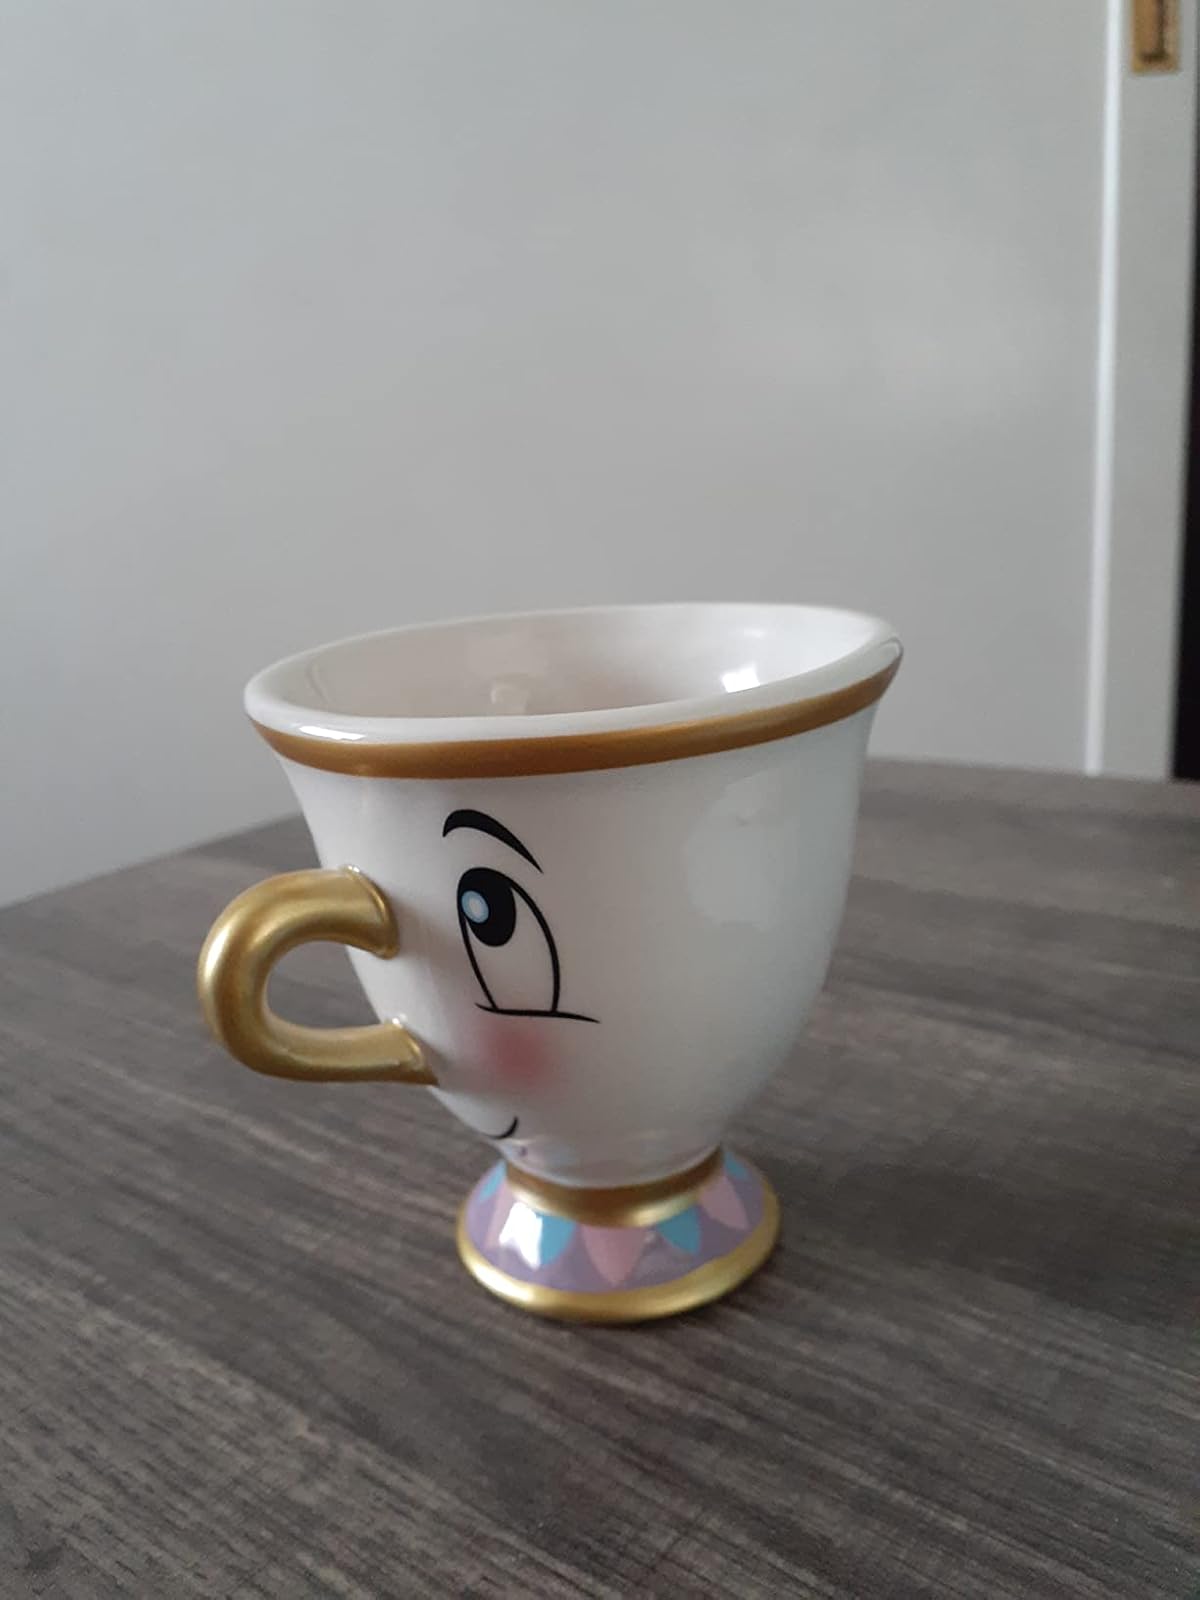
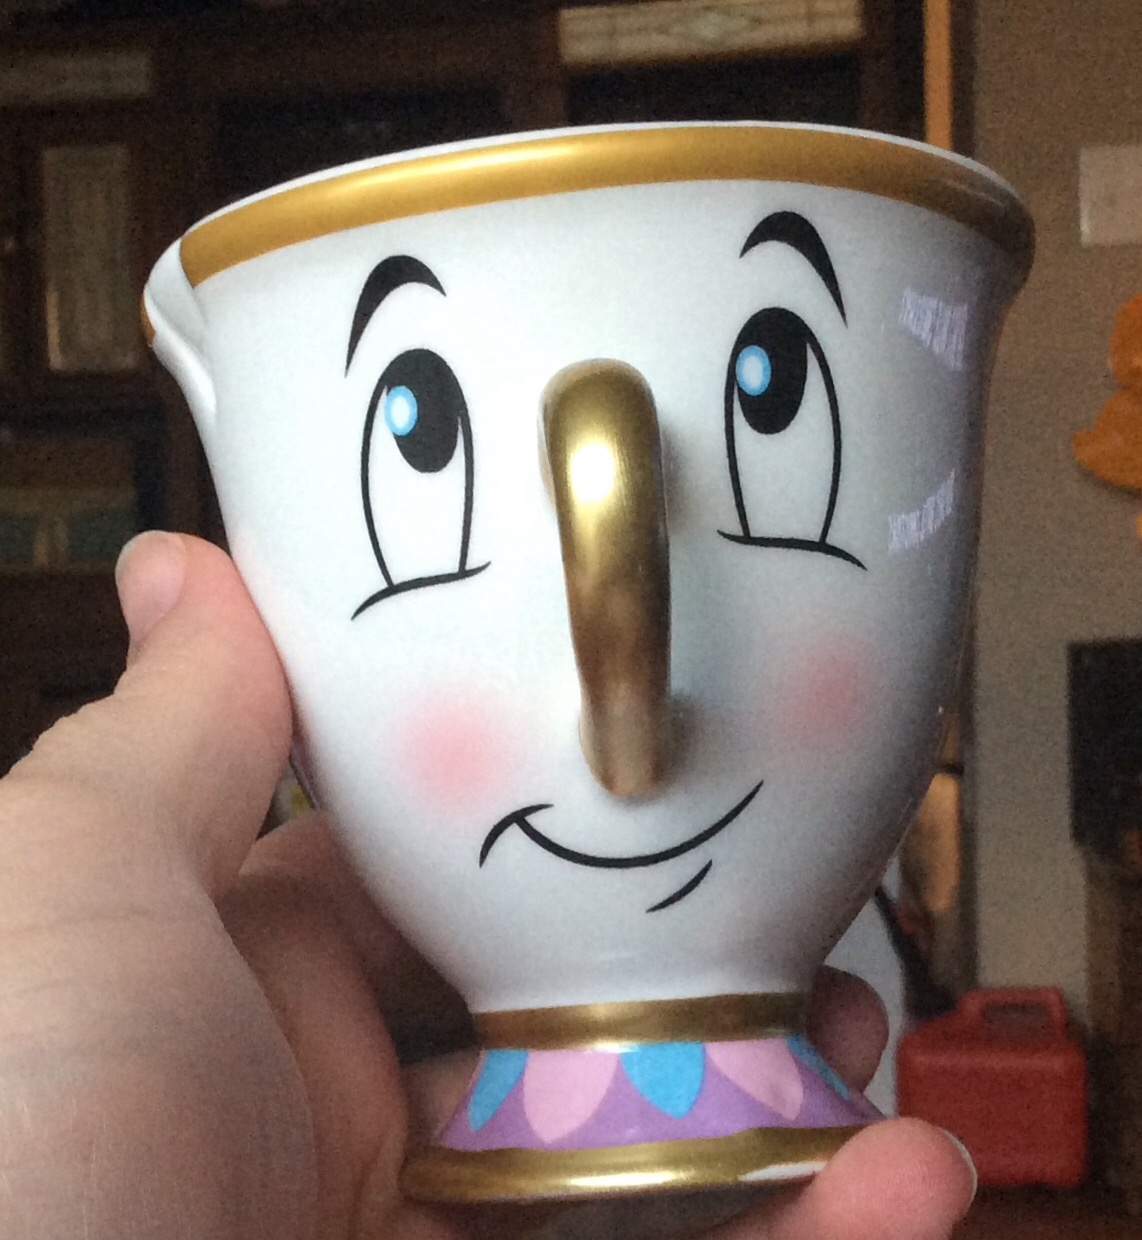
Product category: items_mug
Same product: yes